Tourism in Canada

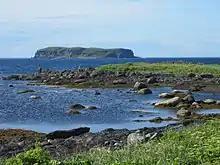
L'Anse aux Meadows

New Brunswick is renowned for its sandy beaches especially along the Northumberland Strait, which in summer has the warmest water north of Virginia.